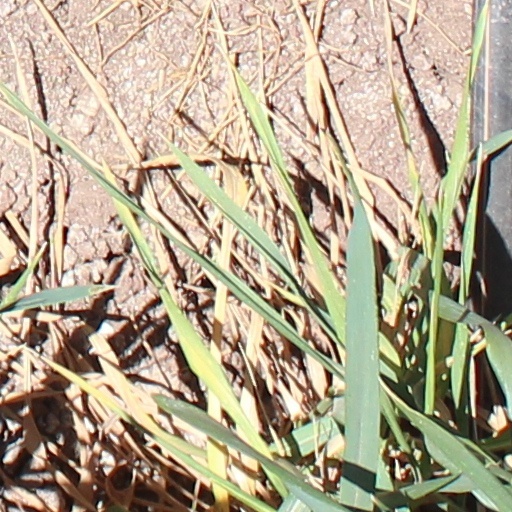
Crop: wheat